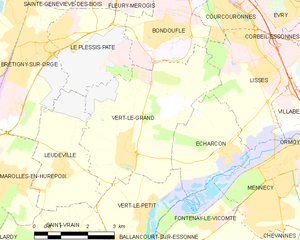
Carte des communes françaises Vert-le-Grand